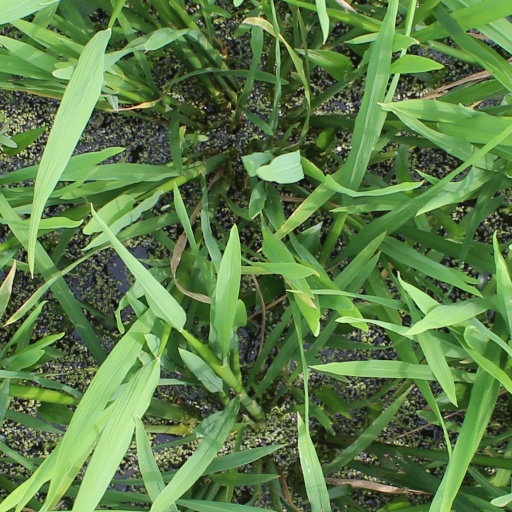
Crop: rice